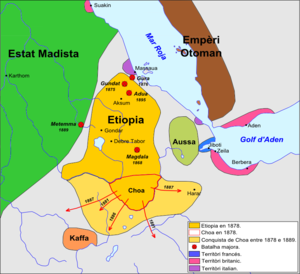
Le royaume de Kaffa est un ancien État situé dans ce qui est de nos jours l'Éthiopie, dont la première capitale est Bonga. La rivière Gojeb forme sa frontière nord, qui la sépare du royaume de Gibe ; à l'est, il est frontalier des territoires des peuples Konta et Dwaro près de la rivière Omo ; au sud résident les peuples locuteurs du gimira et, à l'ouest, les Majangir. La langue parlée dans le royaume, le kaffa, fait partie du groupe omotique.